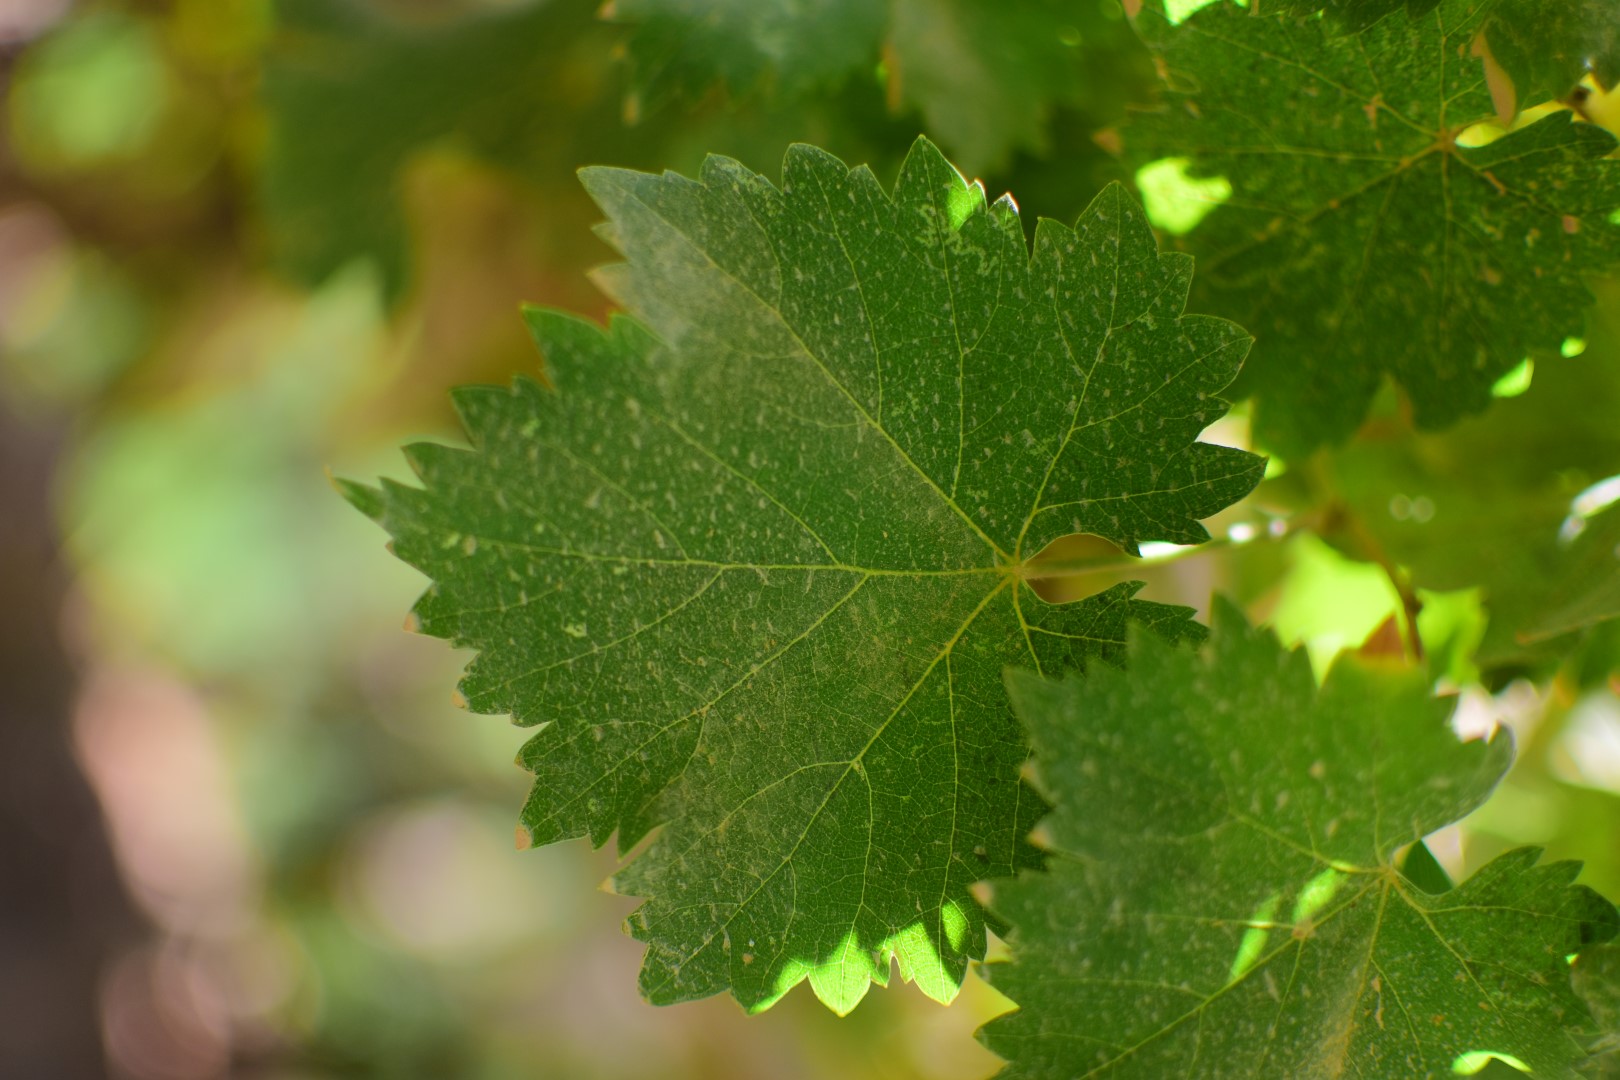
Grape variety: Shdah